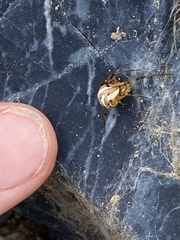
Species: Lactrodectus_hesperus